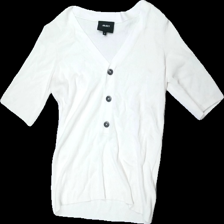
View: front
Type: Top
Category: Ladies
Brand: Object
Colors: White
Material: 69% Viscose 31% Nylon
Cut: V-collar
Size: XL
Price range: 100-150
Recommended usage: Reuse
Description: white ribbed top with button details